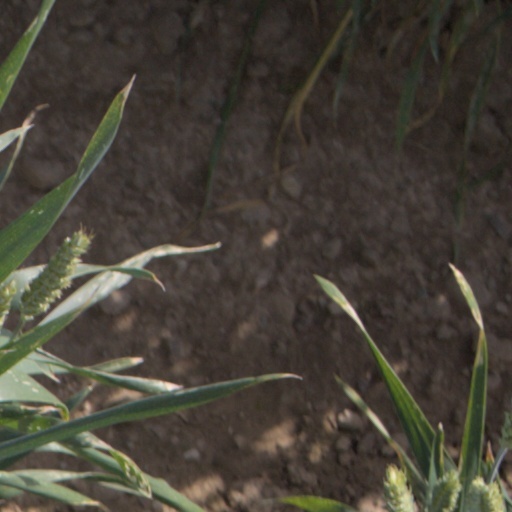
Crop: wheat